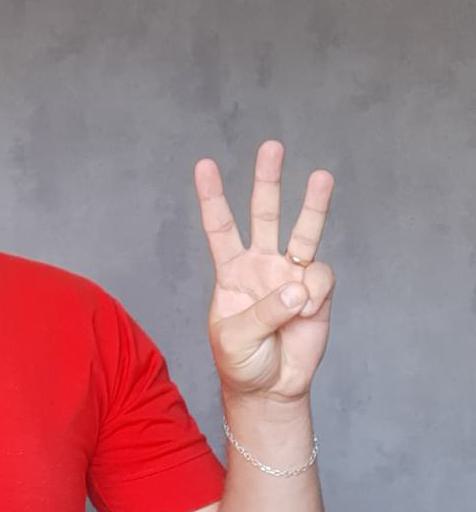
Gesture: three